George W. Freyermuth

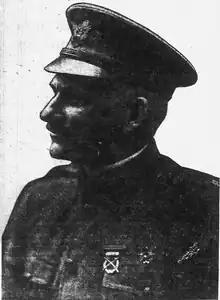
Freyermuth in 1923 newspaper

George W. Freyermuth (May 8, 1868 – May 30, 1958) was an American politician and architect from Indiana. He served as mayor of South Bend from 1935 to 1939. He was an architect of numerous buildings in South Bend, including the Sons of Israel Synagogue, the North Pumping Station and the Remedy Company Building.